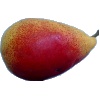
Label: Pear 2